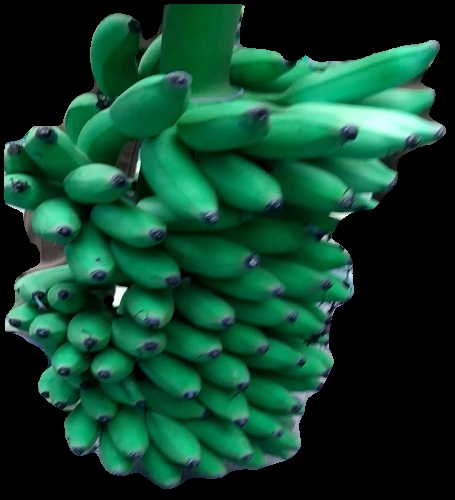
Variety: elakki-bale
Grade: grade1